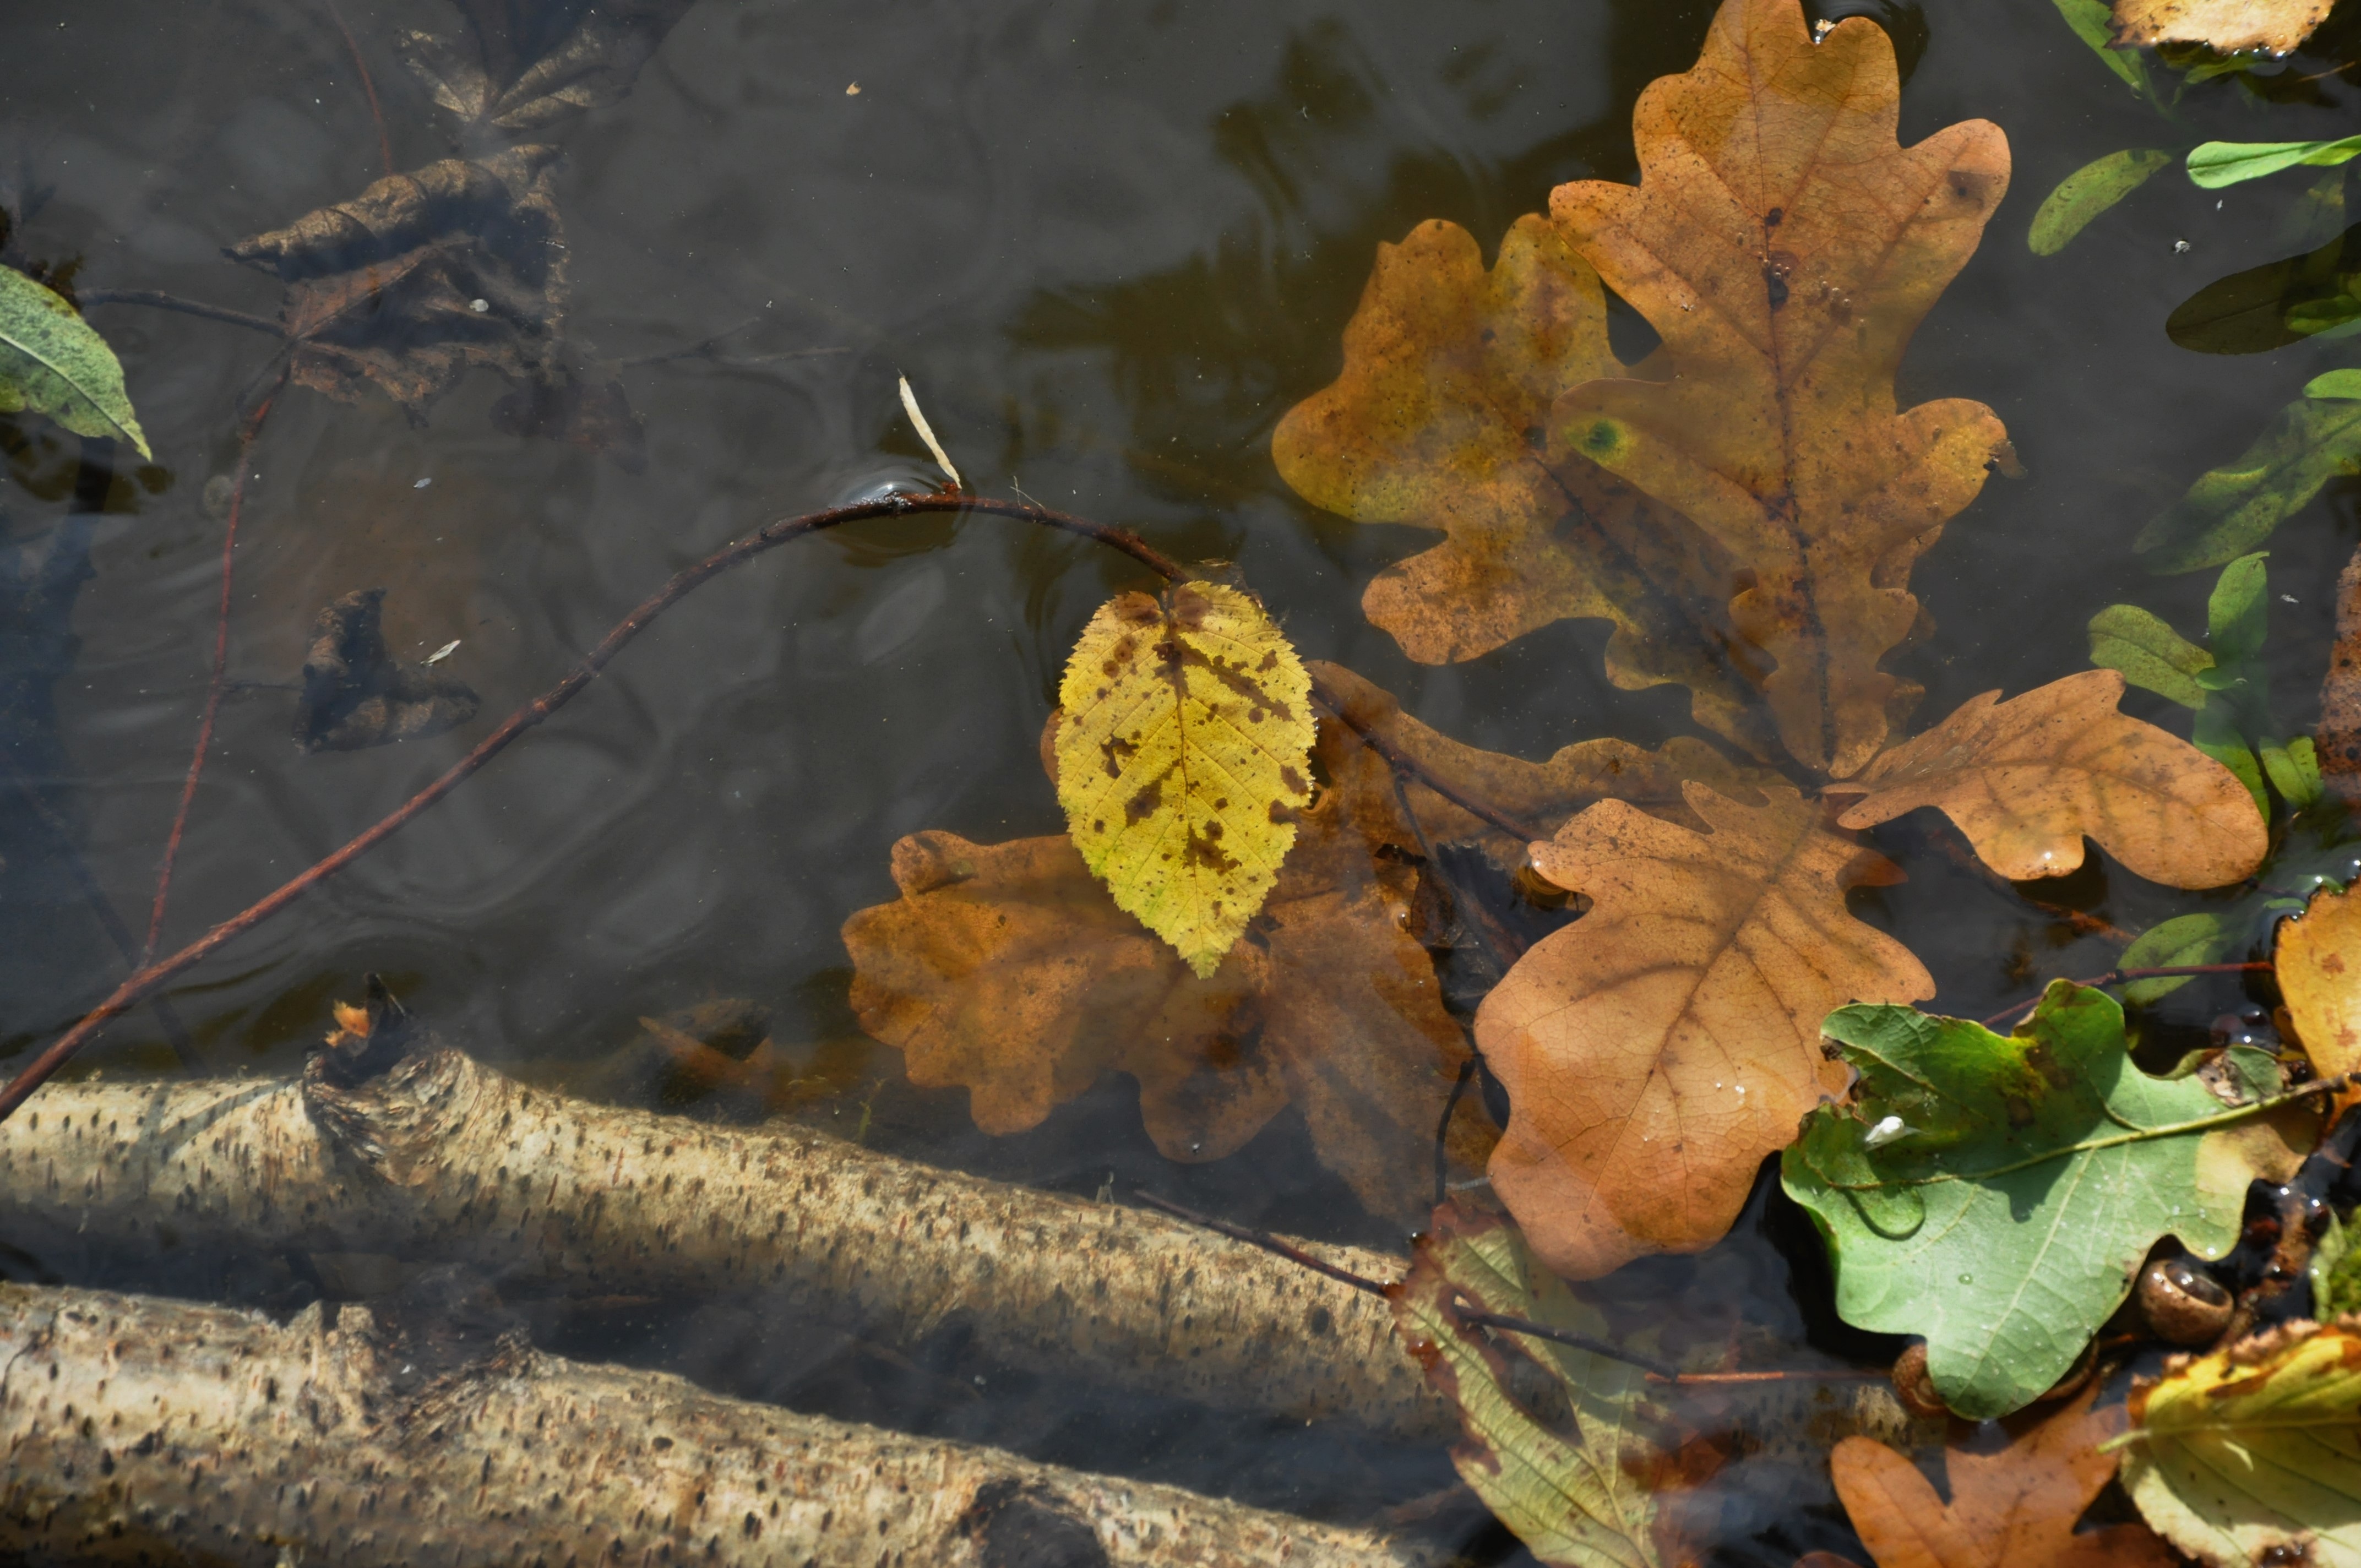
tree, nature, forest, branch, plant, leaf, flower, wet, foliage, autumn, lagoon, flora, season, flowering plant, woody plant, land plant